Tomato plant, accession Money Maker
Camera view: bottom (45 deg); turntable rotation: 240 degrees
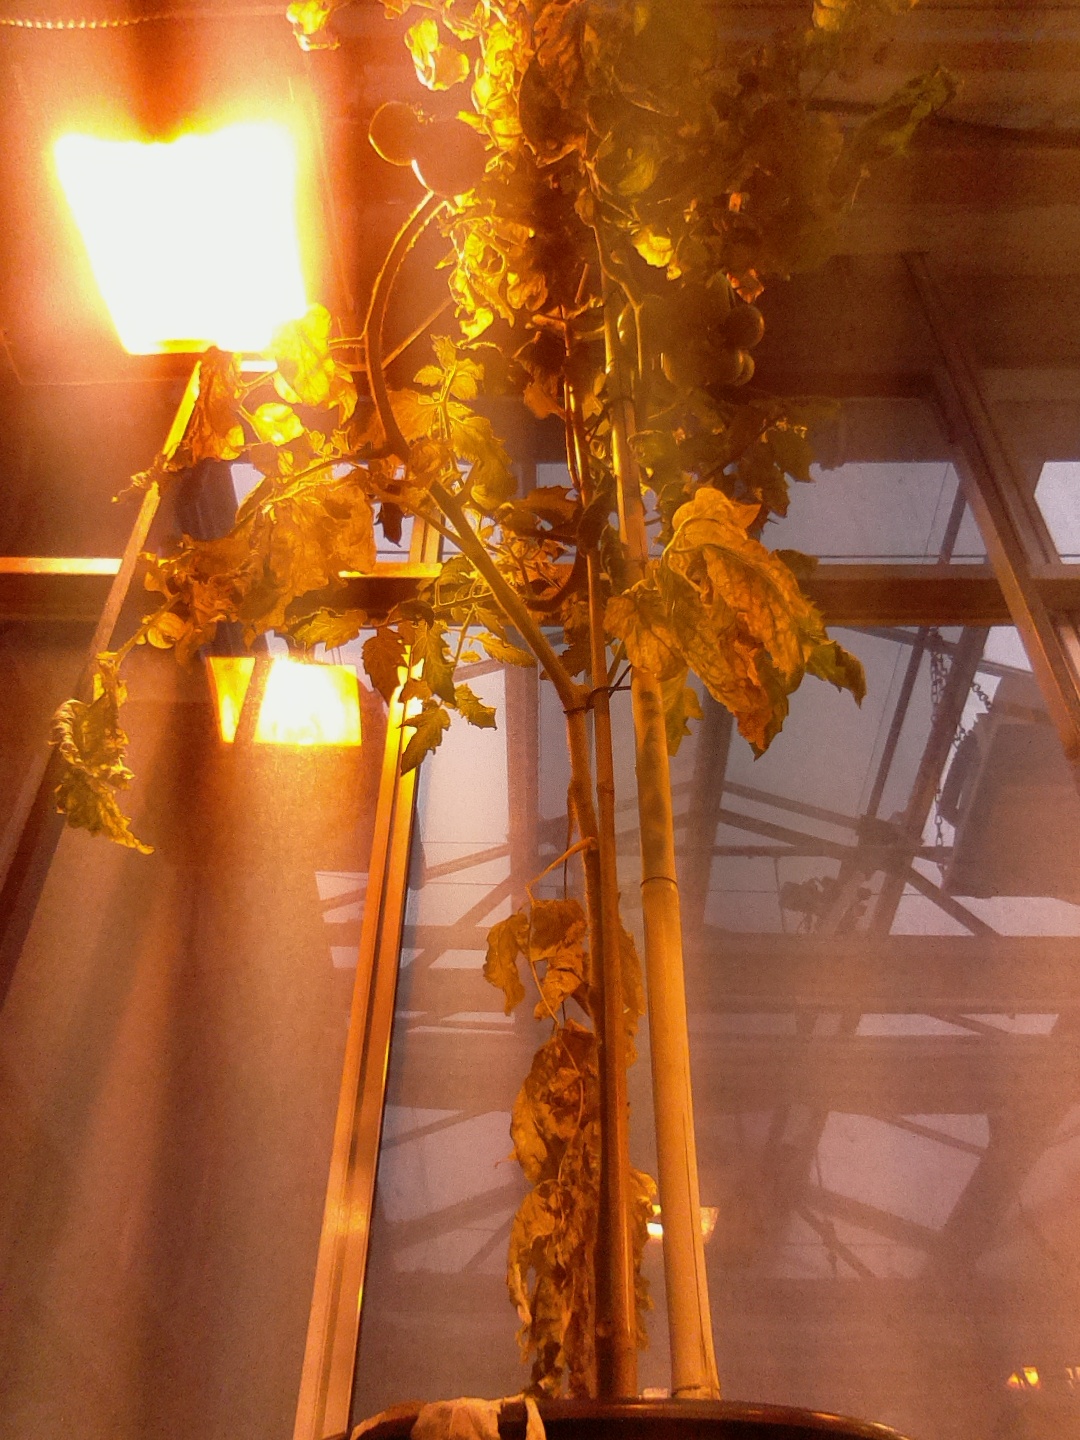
BBCH growth stage 87: 70%-80% of fruits show typical fully ripe color